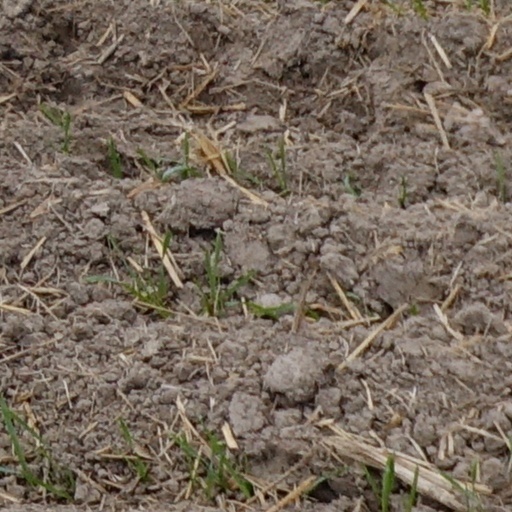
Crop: wheat